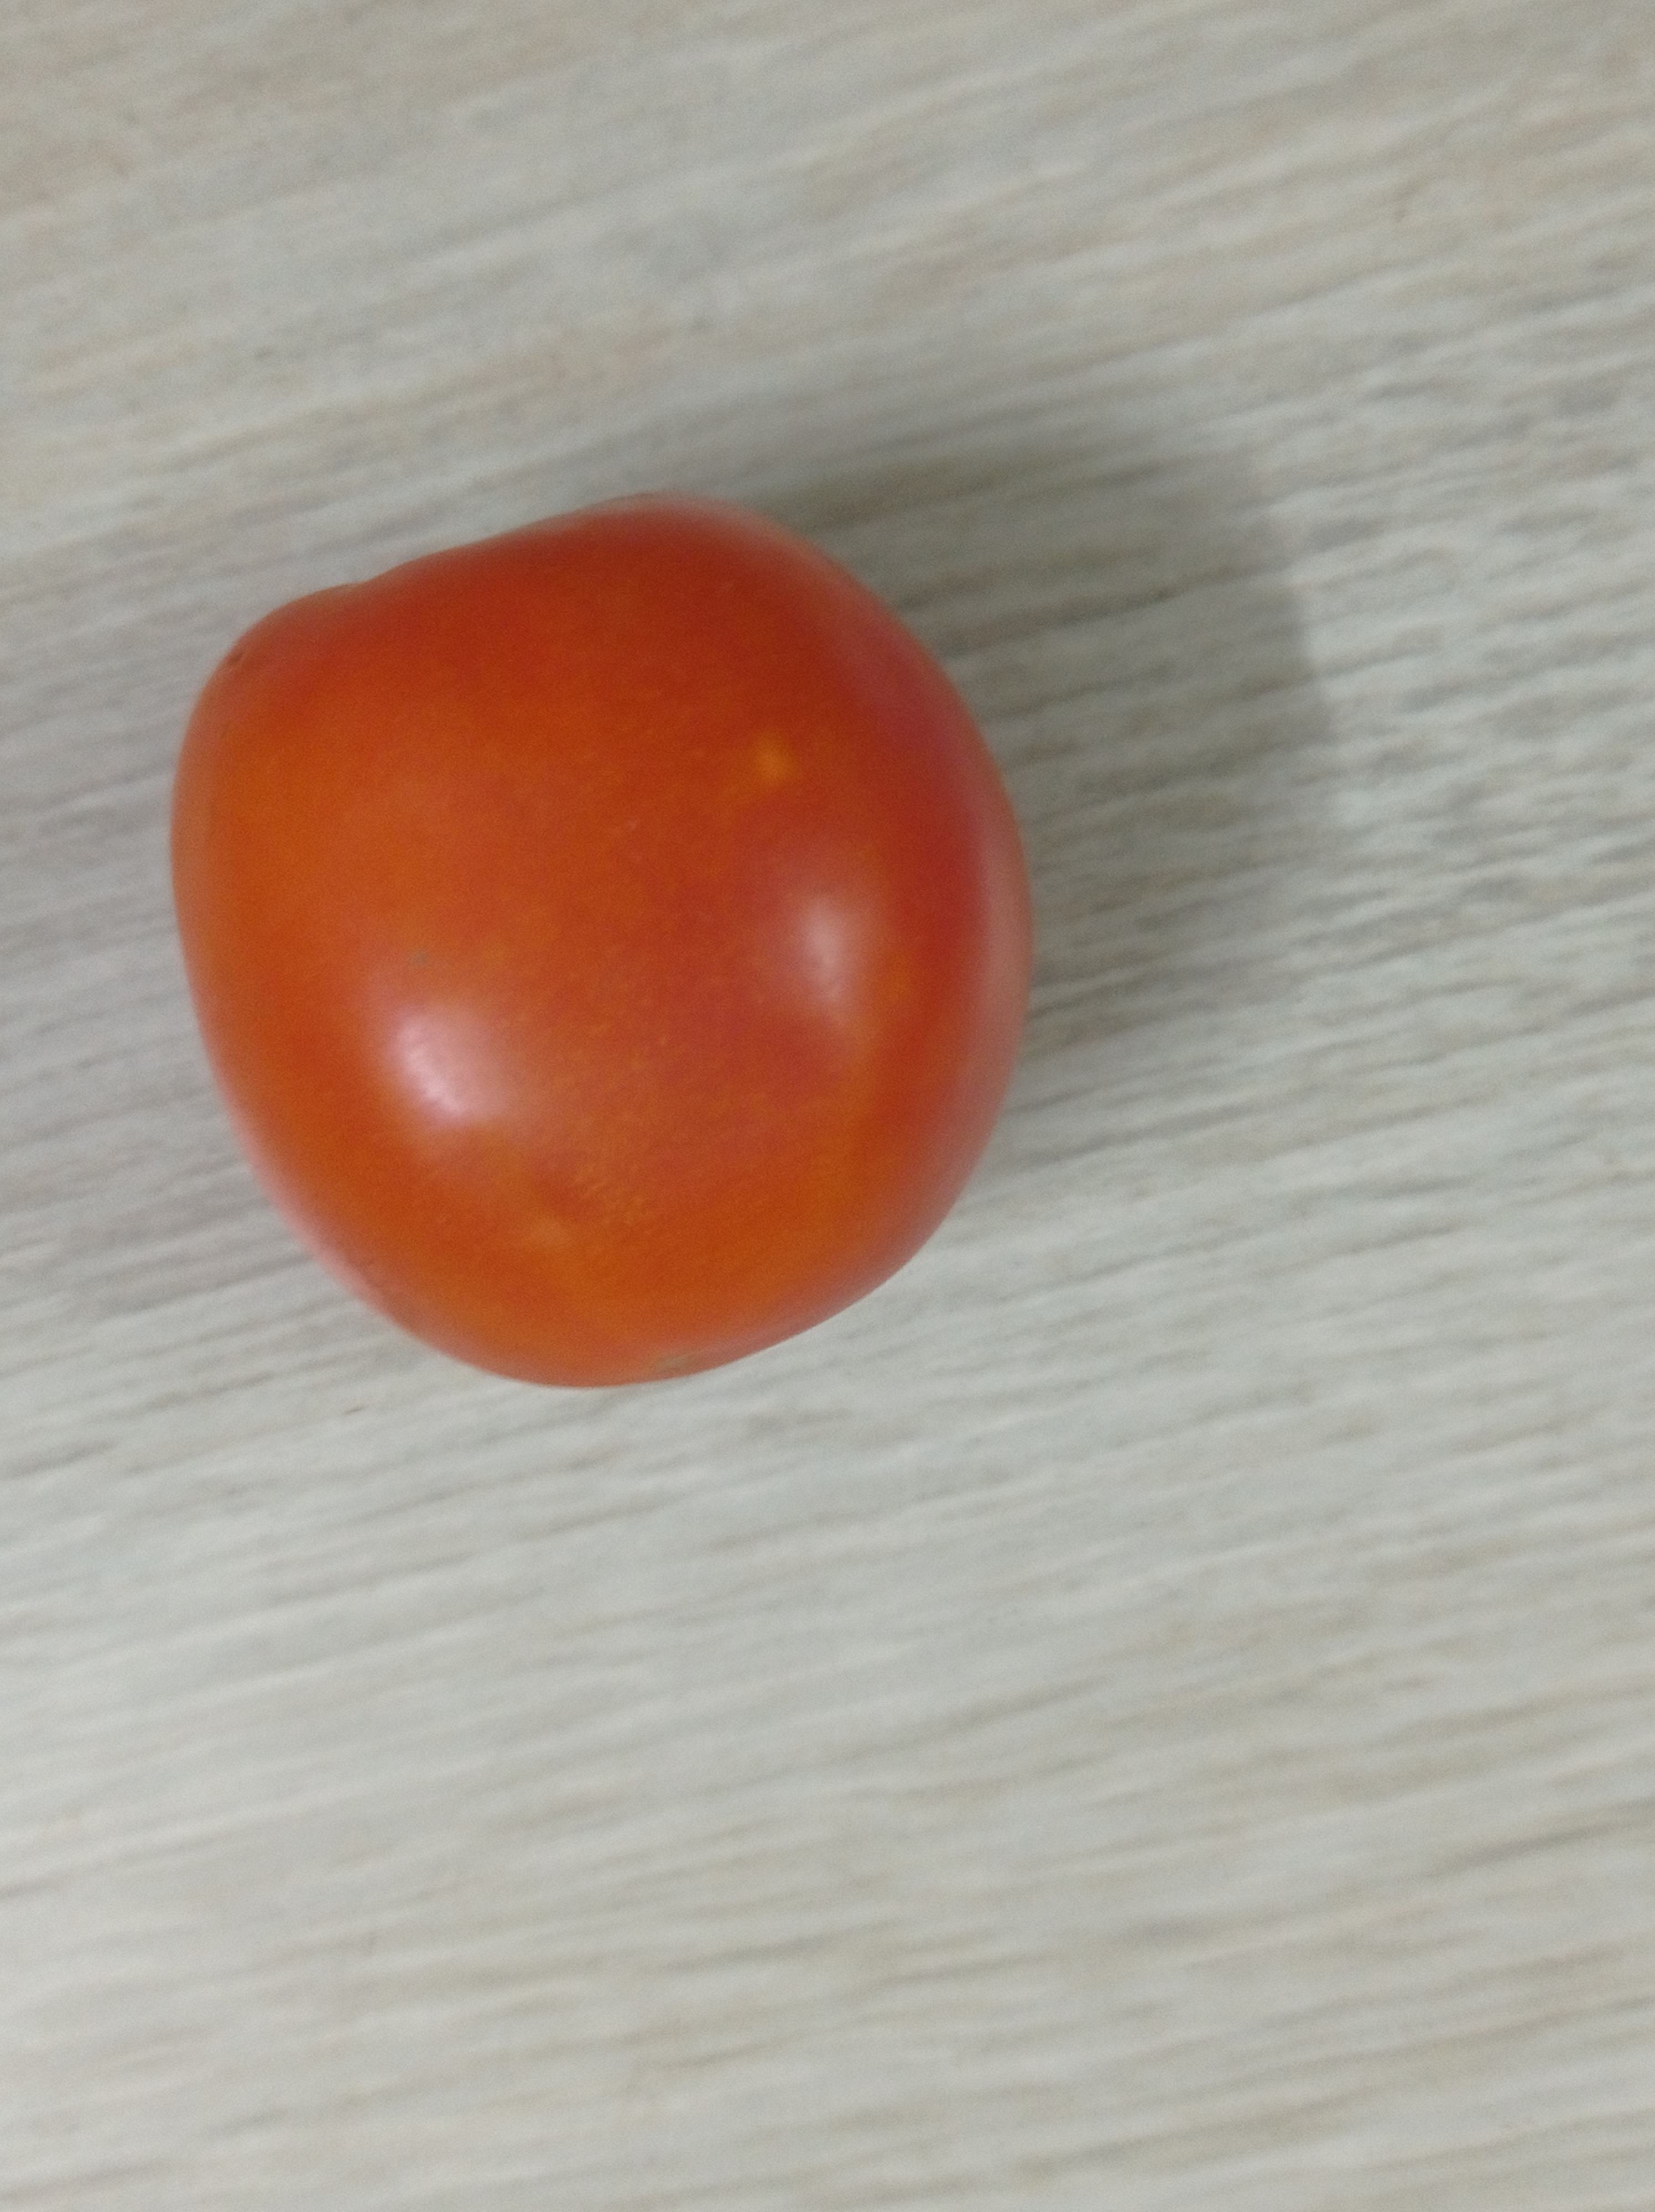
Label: Fresh